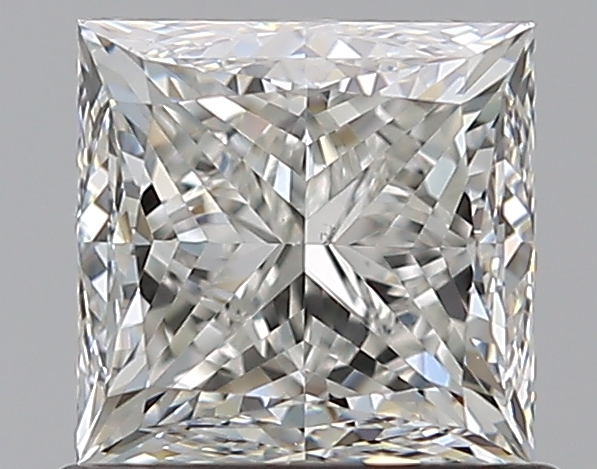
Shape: princess
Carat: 1.01
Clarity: VS2
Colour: H
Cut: GD
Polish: EX
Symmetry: VG
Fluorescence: F
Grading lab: GIA
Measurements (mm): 5.16 x 5.08 x 3.98